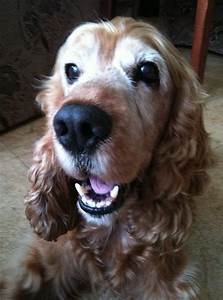
Label: cane